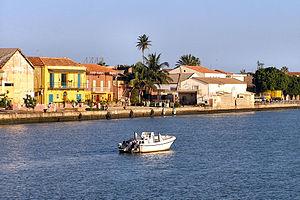
Saint-Louis, Ndar en wolof, souvent appelée « Saint-Louis-du-Sénégal », est l'une des plus grandes villes du Sénégal et, historiquement, l'une des plus importantes, comme en témoigne son inscription sur la liste du patrimoine mondial de l'UNESCO. C'était une des quatre communes historiques du Sénégal à statut de département français.